Karloff (play)

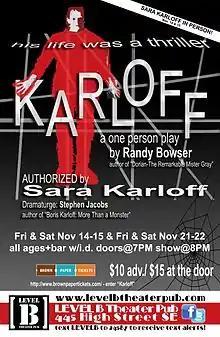
Original poster for "KARLOFF" The Play

Karloff is a biographical one-man play about the life of film star Boris Karloff, written by Randy Bowser.